Haiphong incident

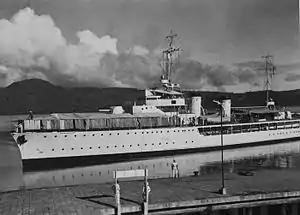
The "Dumont d'Urville" in Dutch East Indies, 1930-1936

On the morning of November 20, 1946, a French patrol ship seized a Chinese junk attempting to bring contraband into Haiphong. While seemingly routine, the seizure of the ship was the beginning of a chain of unfortunate events. Vietnamese soldiers reacted to the seizure by firing on the French ship from the shore, killing 23 soldiers. Armed clashes immediately broke out on land between French and Vietnamese nationalists, with a French burial party being ambushed, losing six more men. The French immediately worked to dissipate the conflict and stopped the outbreak by agreeing to respect Vietnamese sovereignty in Haiphong on November 22, 1946.